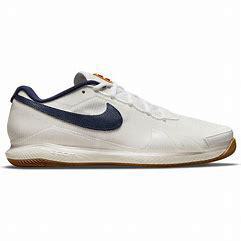
Brand: Nike
Model: Court Air Zoom Vapor 11